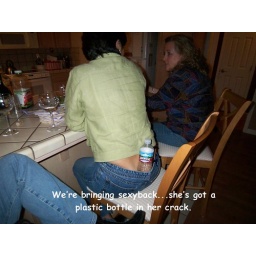
We're bringing sexyback...she's got a plastic bottle in her crack